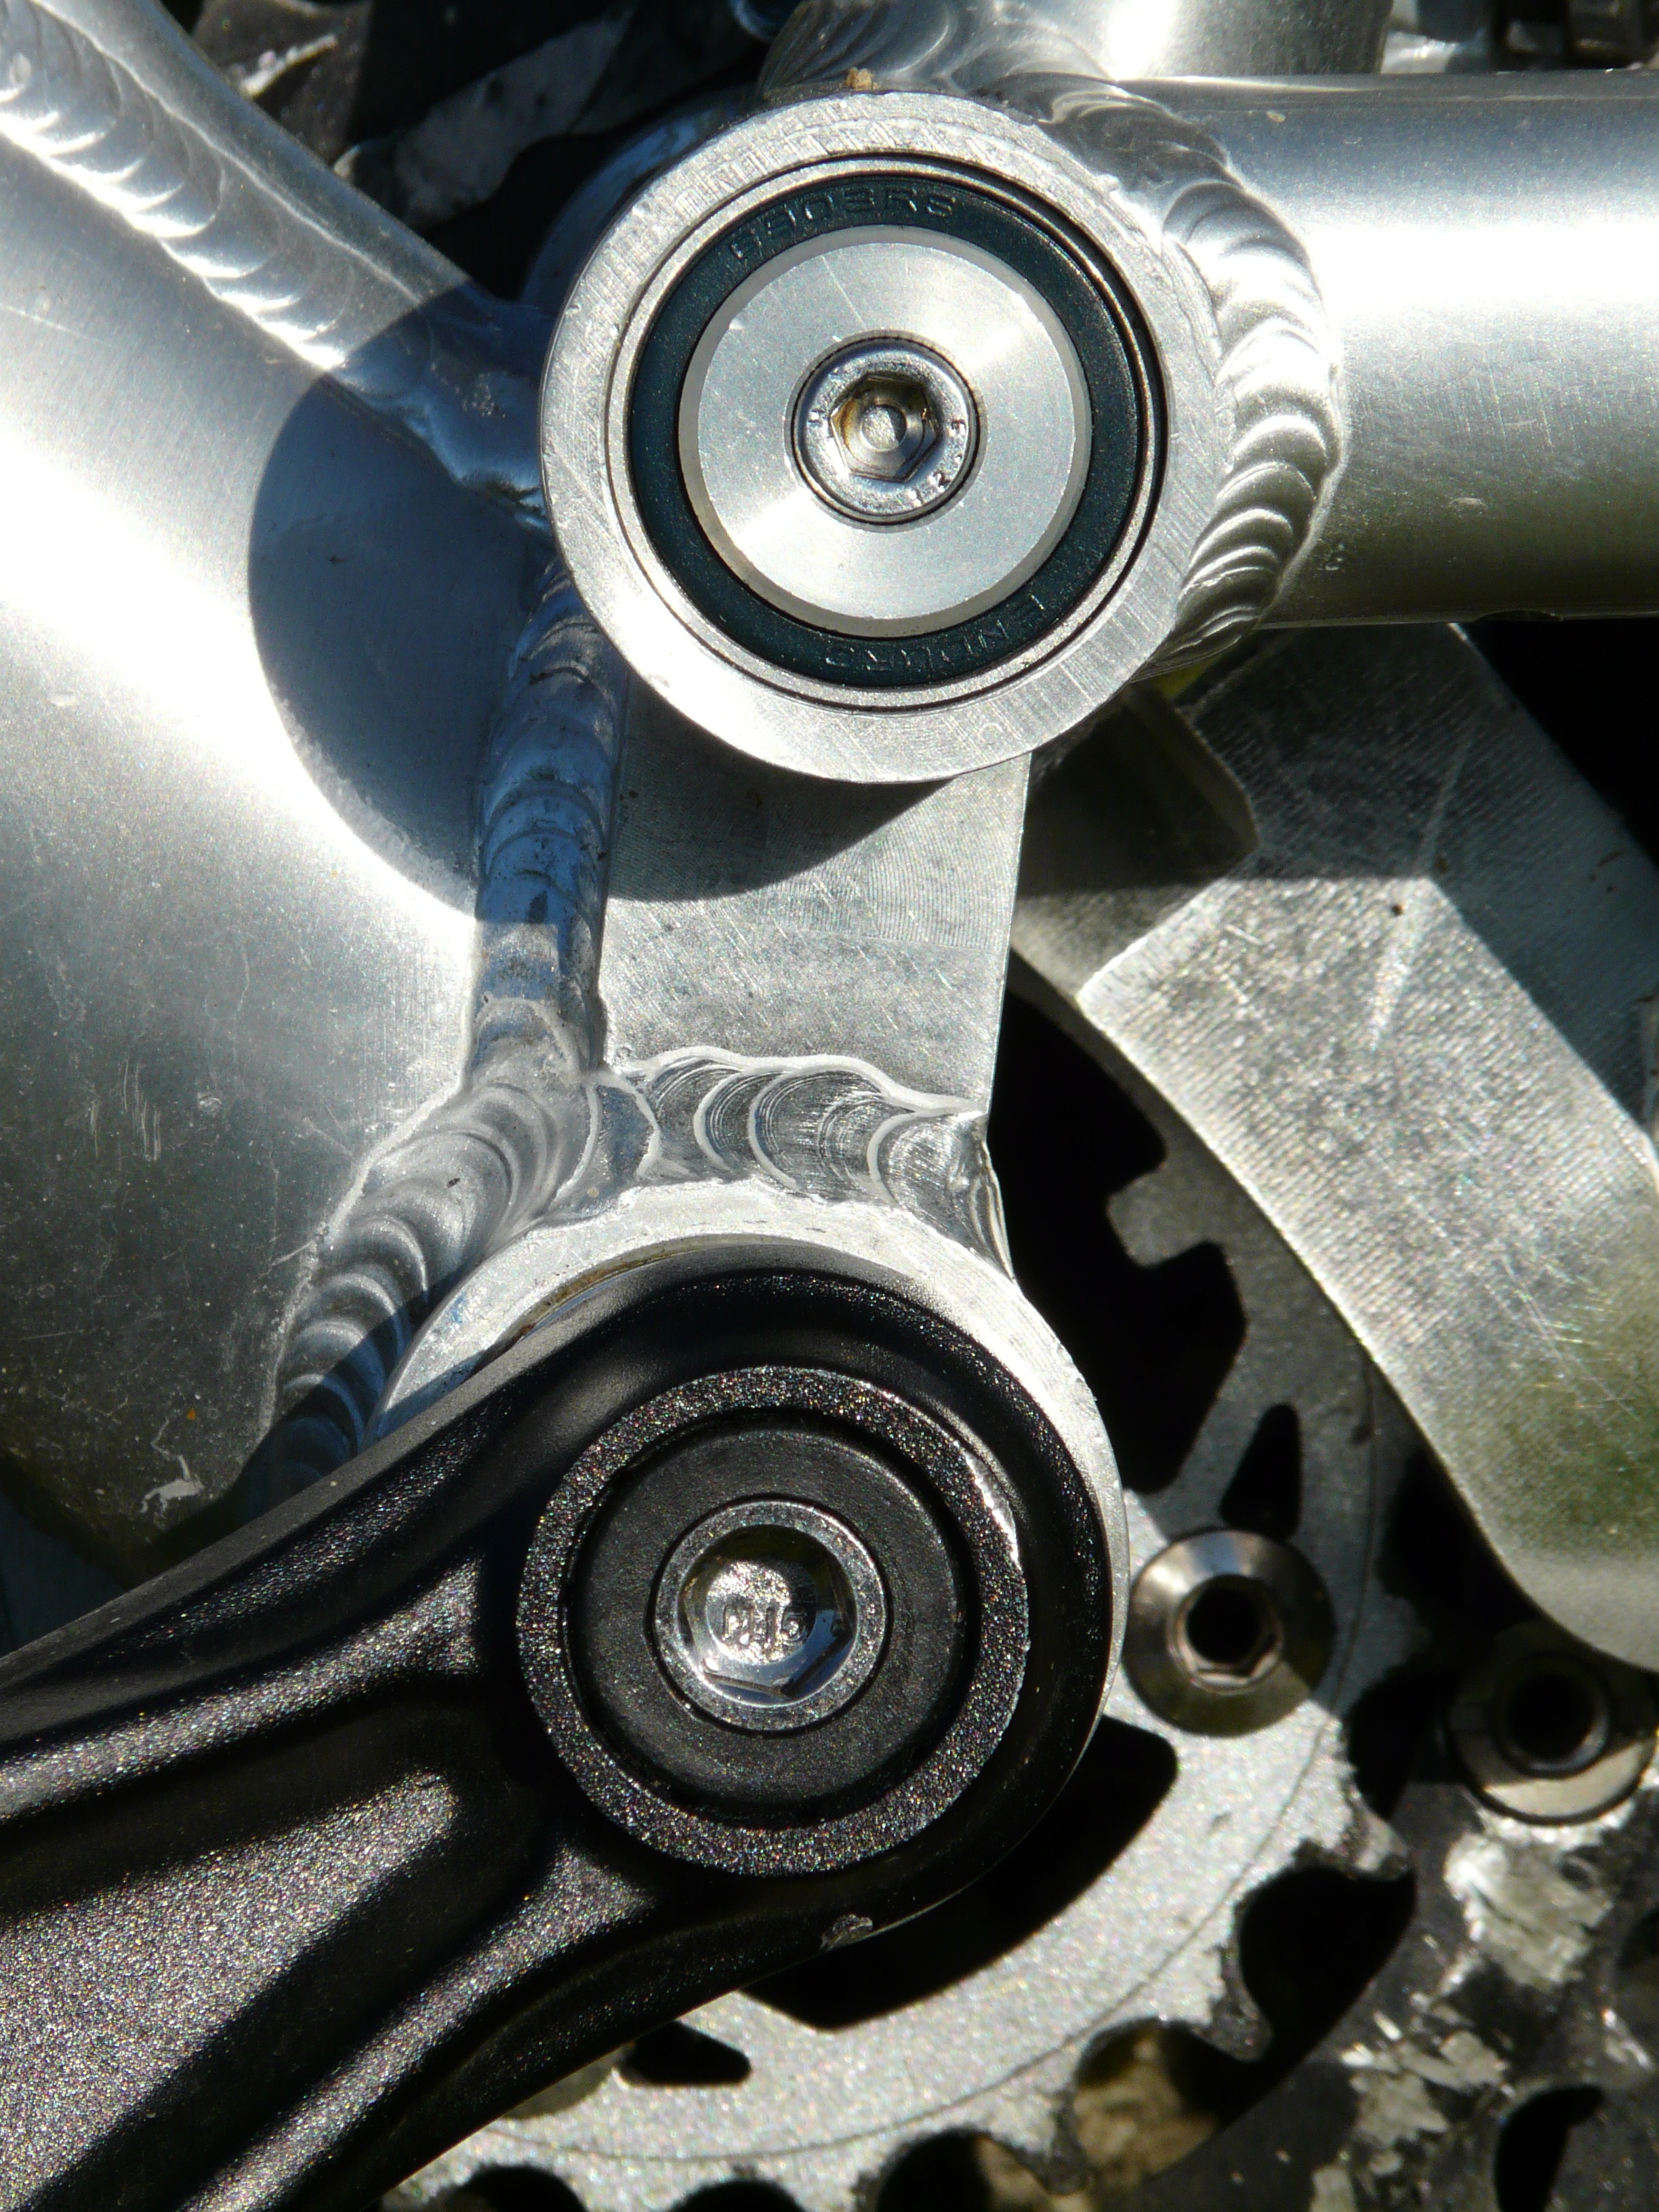
wheel, bicycle, bike, spoke, metal, steering wheel, cycle, wreath, mountain bike, screw, silver, rim, mechanics, crank, alu, ball bearings, chainrings, aircraft engine, pedal arm